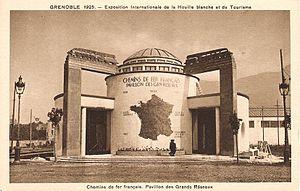
Palais des chemins de fer, pavillon des grands réseaux. Exposition internationale de la houille blanche et du tourisme, Grenoble 1925.
L’Exposition internationale de la houille blanche et du tourisme est une exposition qui s'est déroulée du 21 mai au 25 octobre 1925 à Grenoble afin de consacrer la ville, capitale de la houille blanche.
L'ancien tramway de Grenoble est un réseau de tramway urbain et suburbain métrique de la région grenobloise créé en 1894, exploité par la société grenobloise de tramways électriques, et qui a aujourd'hui totalement disparu. À cette époque de croissance industrielle et démographique, les anciens modes de transports hippomobiles, fiacres et omnibus, mis en place depuis la fin du XVIIIᵉ siècle, ne suffisent plus à assurer les dessertes urbaines. Les lignes urbaines et suburbaines vont se développer continûment jusque dans les années 1920.